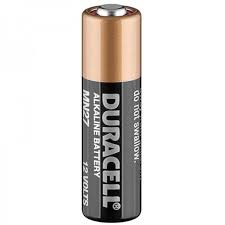
Waste category: battery